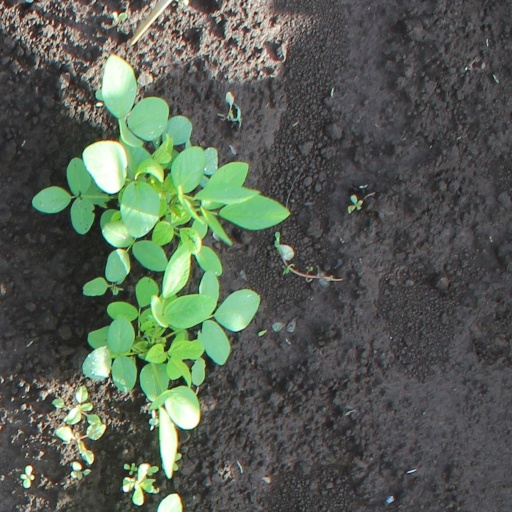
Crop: soybean